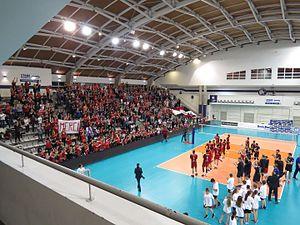
Photos réalisées lors de la finale aller de la Challenge Cup entre le Chaumont Volley-Ball 52 et le Fakel Novy Ourengoï à Paris (salle Charpy)
Le Chaumont Volley-Ball 52 est un club français de volley-ball, fondé en 1996 et basé à Chaumont, et évoluant depuis la saison 2012-2013 en Ligue A.